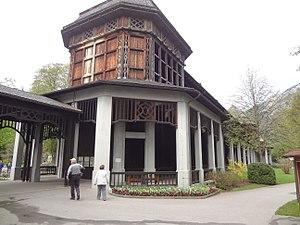
Vue extérieure de l' «inhalateur extérieur de saumure alpine» (Gradierwerk).